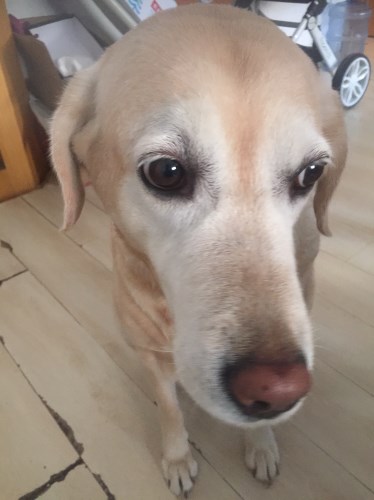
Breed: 3580-n000122-Labrador_retriever